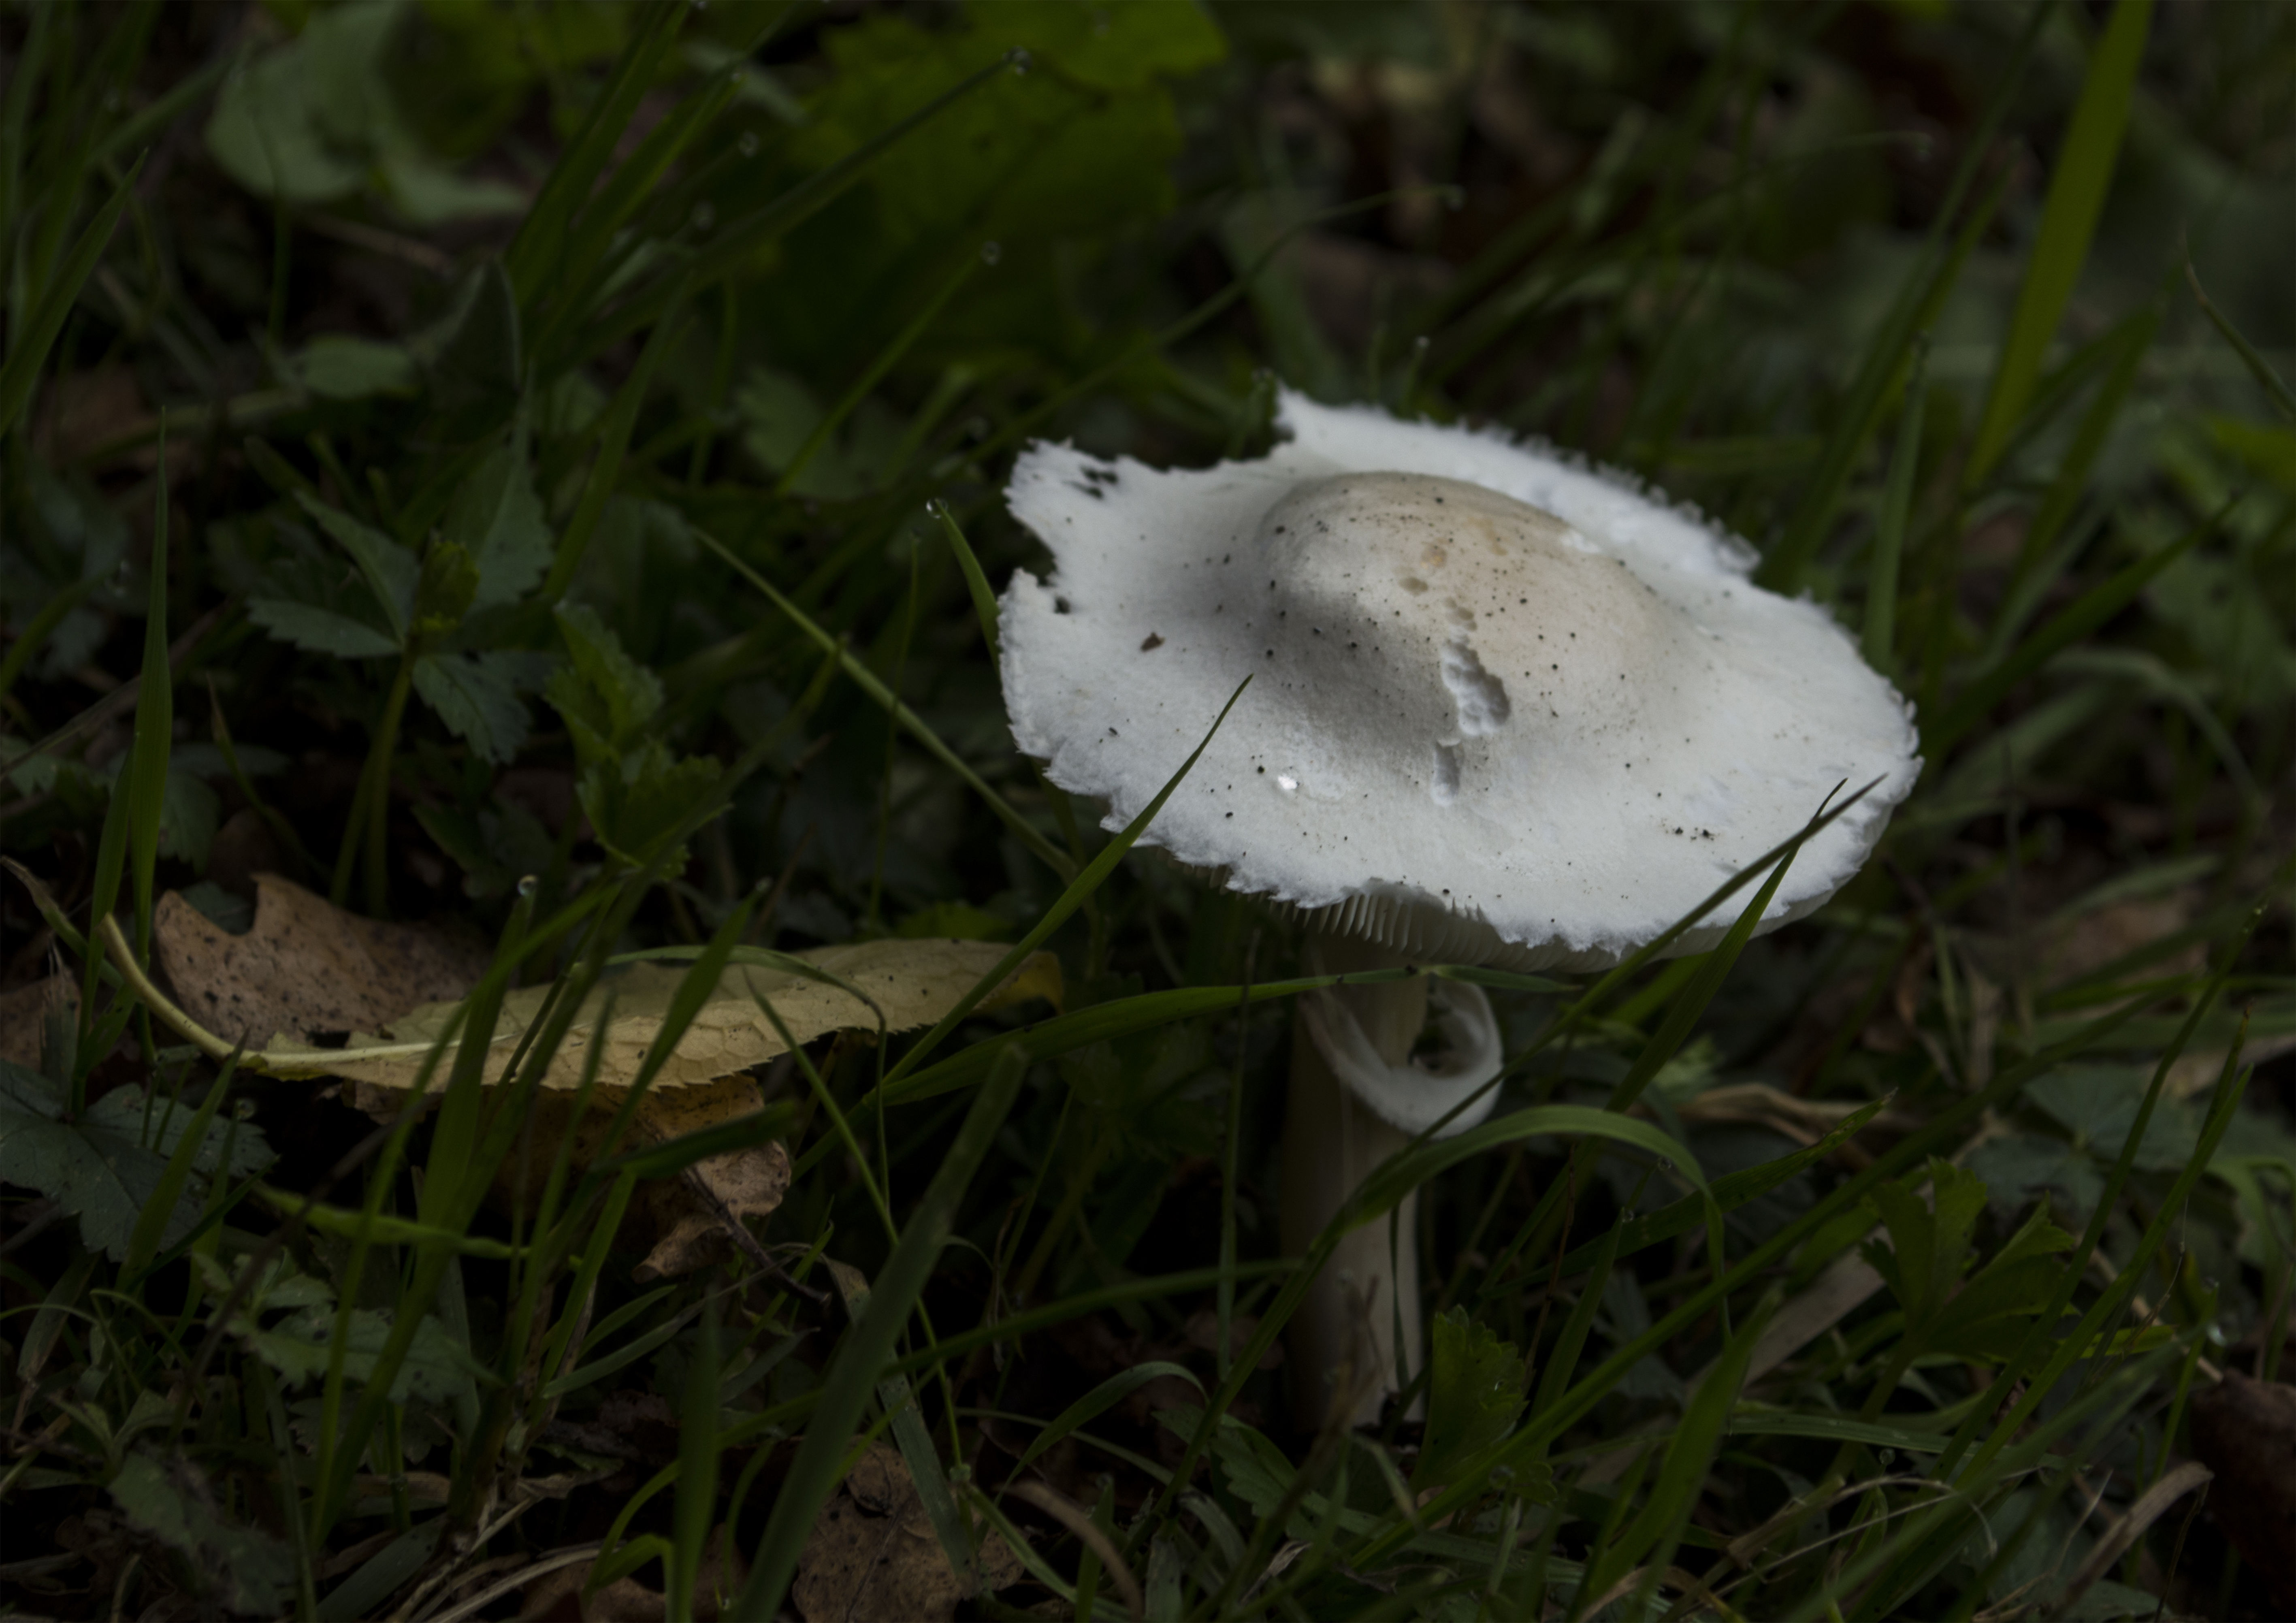
nature, forest, grass, outdoor, photography, leaf, flower, mushroom, nikon, flora, fauna, fungus, nederland, netherlands, zuidholland, outdoorphotography, woodland, habitat, paulvandevelde, pdvandevelde, padagudaloma, natuurfotografie, dordrecht, biesbosch, nederlandinfotos, hollandse, paddestoel, zwam, agaricus, macro photography, oyster mushroom, edible mushroom, natural environment, agaricaceae, penny bun